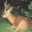
Label: deer